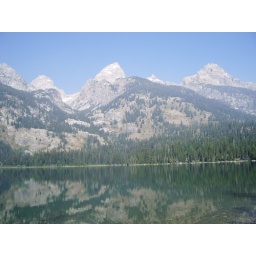
A pristine lake at the foot of the Tetons, with the mountains reflected in the water.